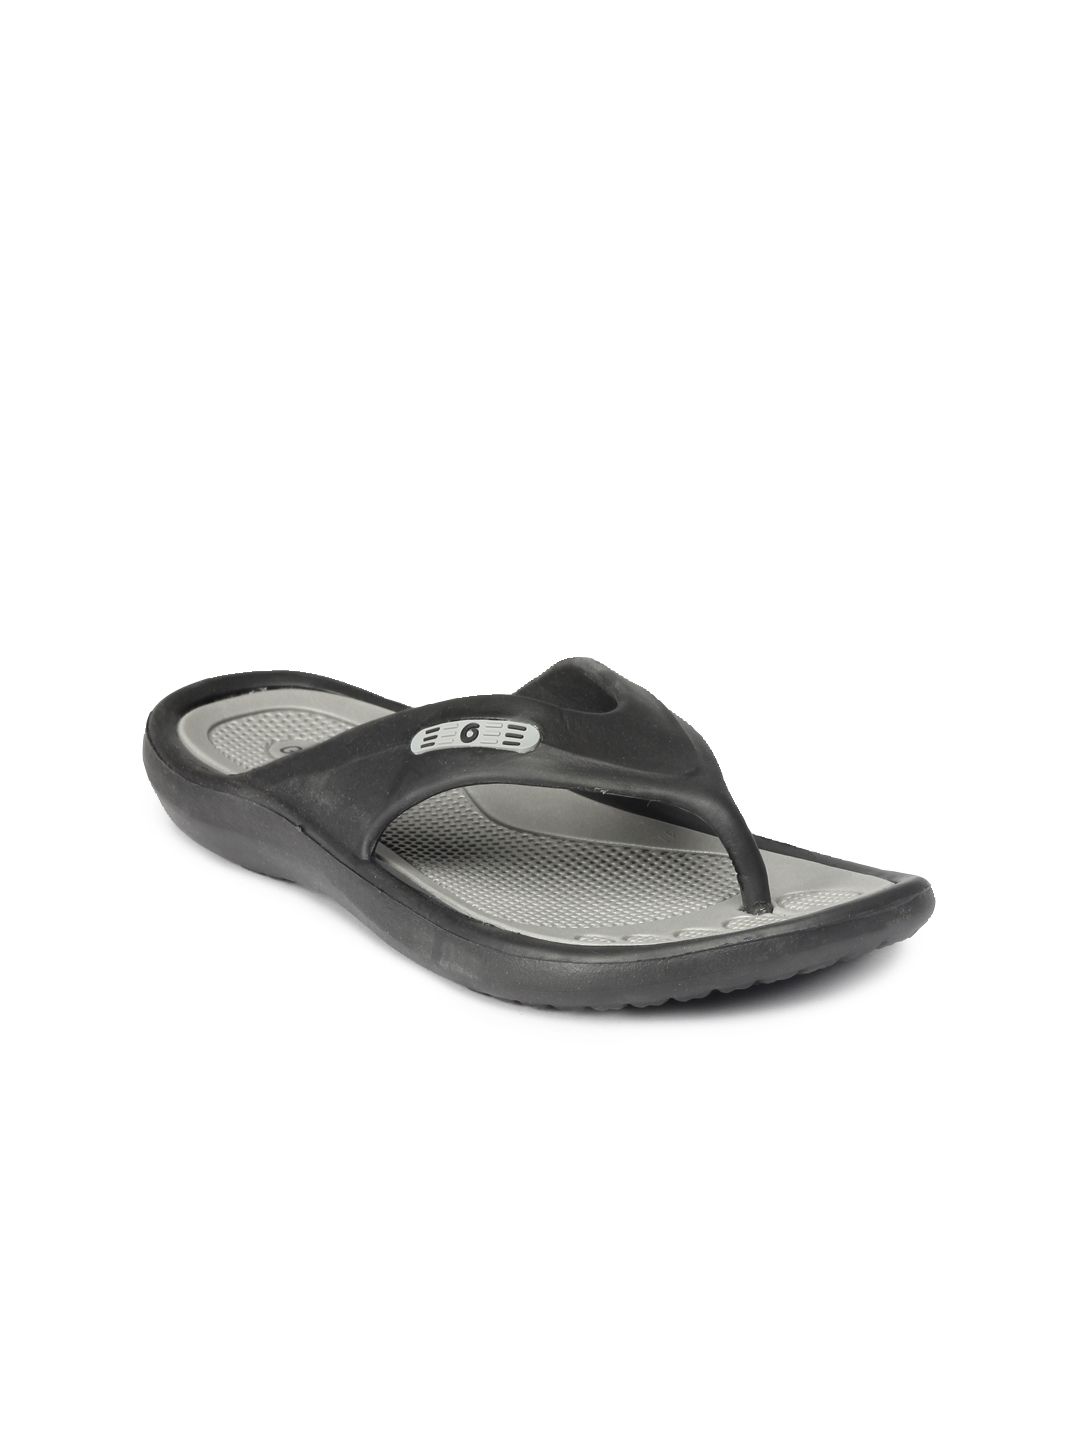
Globalite Women Black Flip Flops
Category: Footwear / Flip Flops / Flip Flops
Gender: Women
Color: Grey
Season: Summer 2012
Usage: Casual